USS Venetia

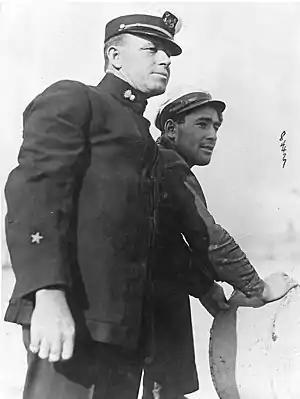
Gunner Illinus D. Jacobus, USN Standing by a depth charge on board USS "Venetia" at San Francisco, California, 26 February 1919. Note the flaming bombshell insignia on his collar. He is accompanied by a Chief Petty Officer.

Her first contact with the enemy came that spring. On 11 May 1918, "Venetia" was steaming off the port quarter of a convoy bound for Gibraltar, when a torpedo streaked past her bow, some 150 to ahead. Lookouts on the armed yacht then sighted "a large amount of water" spouting into the air over the bow of "SS Susette Fraisinette", a French steamship about away. The merchantman had been torpedoed by "UB-52" and later sank at 0412. While the French trawler "Isole" picked up 34 survivors from "Susette Fraisinette", "Venetia" cruised in widening circles until 0520, carrying out a sector search for the offending U-boat. At 0527, the yacht's maintop lookout sighted "UB-52" away, standing well off the convoy's track and on a course between west and southwest.